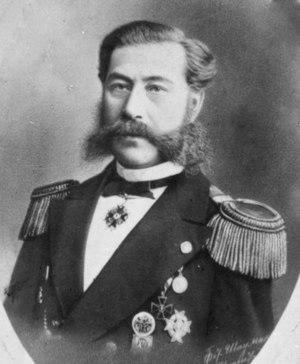
Alexandre Fiodorovitch Mojaïski, né le 9 mars/21 mars 1825 à Rochensalm, gouvernement de Vyborg, grand-duché de Finlande, Empire russe, mort le 20 mars/1ᵉʳ avril 1890 à Saint-Pétersbourg, est un officier kontr-admiral de la Marine impériale russe, un chercheur et un inventeur, précurseur de l'aviation en Russie.